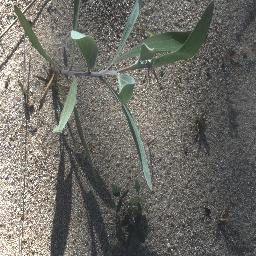
Label: negative